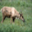
Label: deer